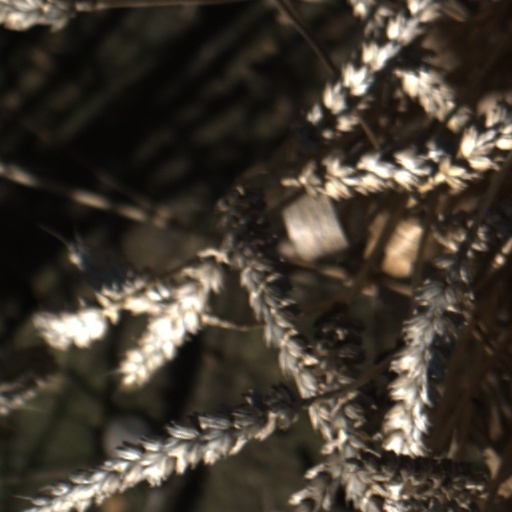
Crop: wheat